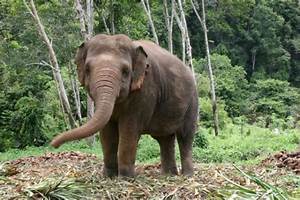
Label: elefante